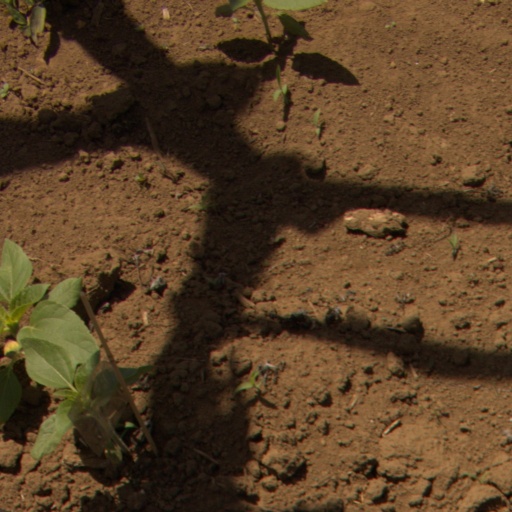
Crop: Jerusalem artichoke